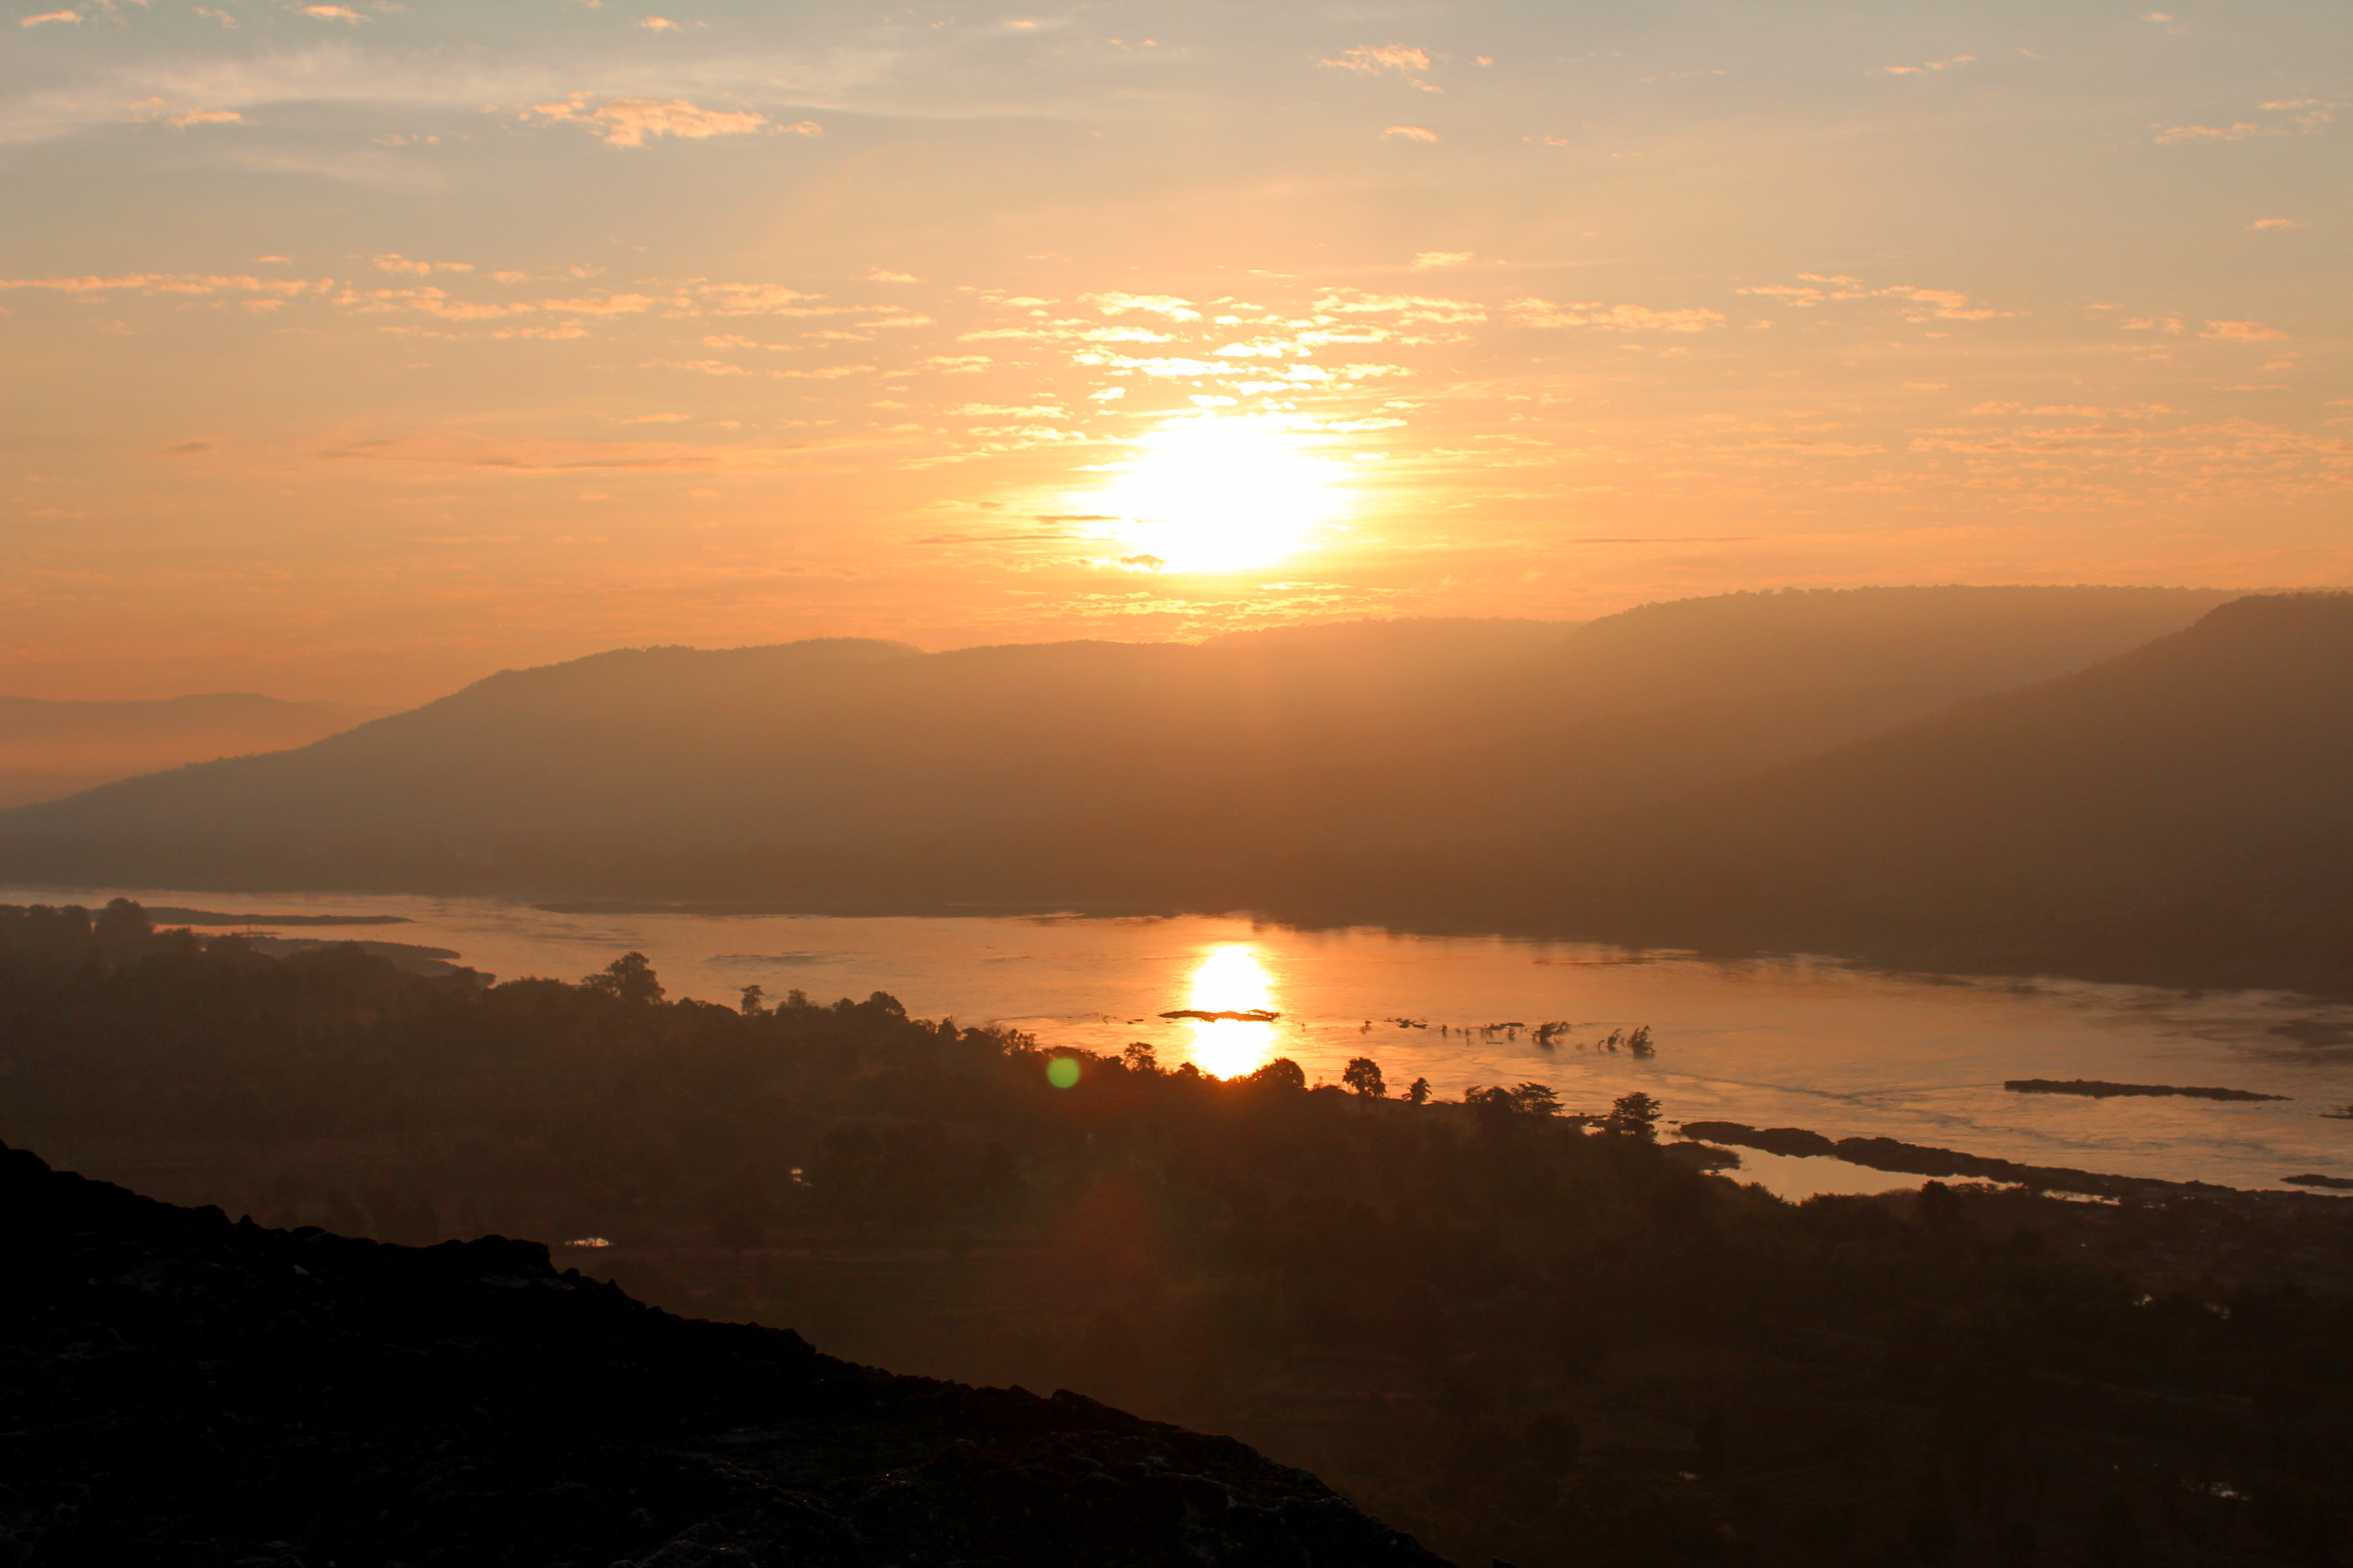
sunset, sunrise, nature, sky, sun, beautiful, orange, view, summer, landscape, background, blue, sunlight, cloud, color, beauty, dawn, dusk, morning, light, scene, twilight, scenic, outdoor, spring, horizon, yellow, travel, evening, sunshine, afterglow, loch, calm, sea, reflection, atmosphere, reservoir, hill, lake, water, red sky at morning, river